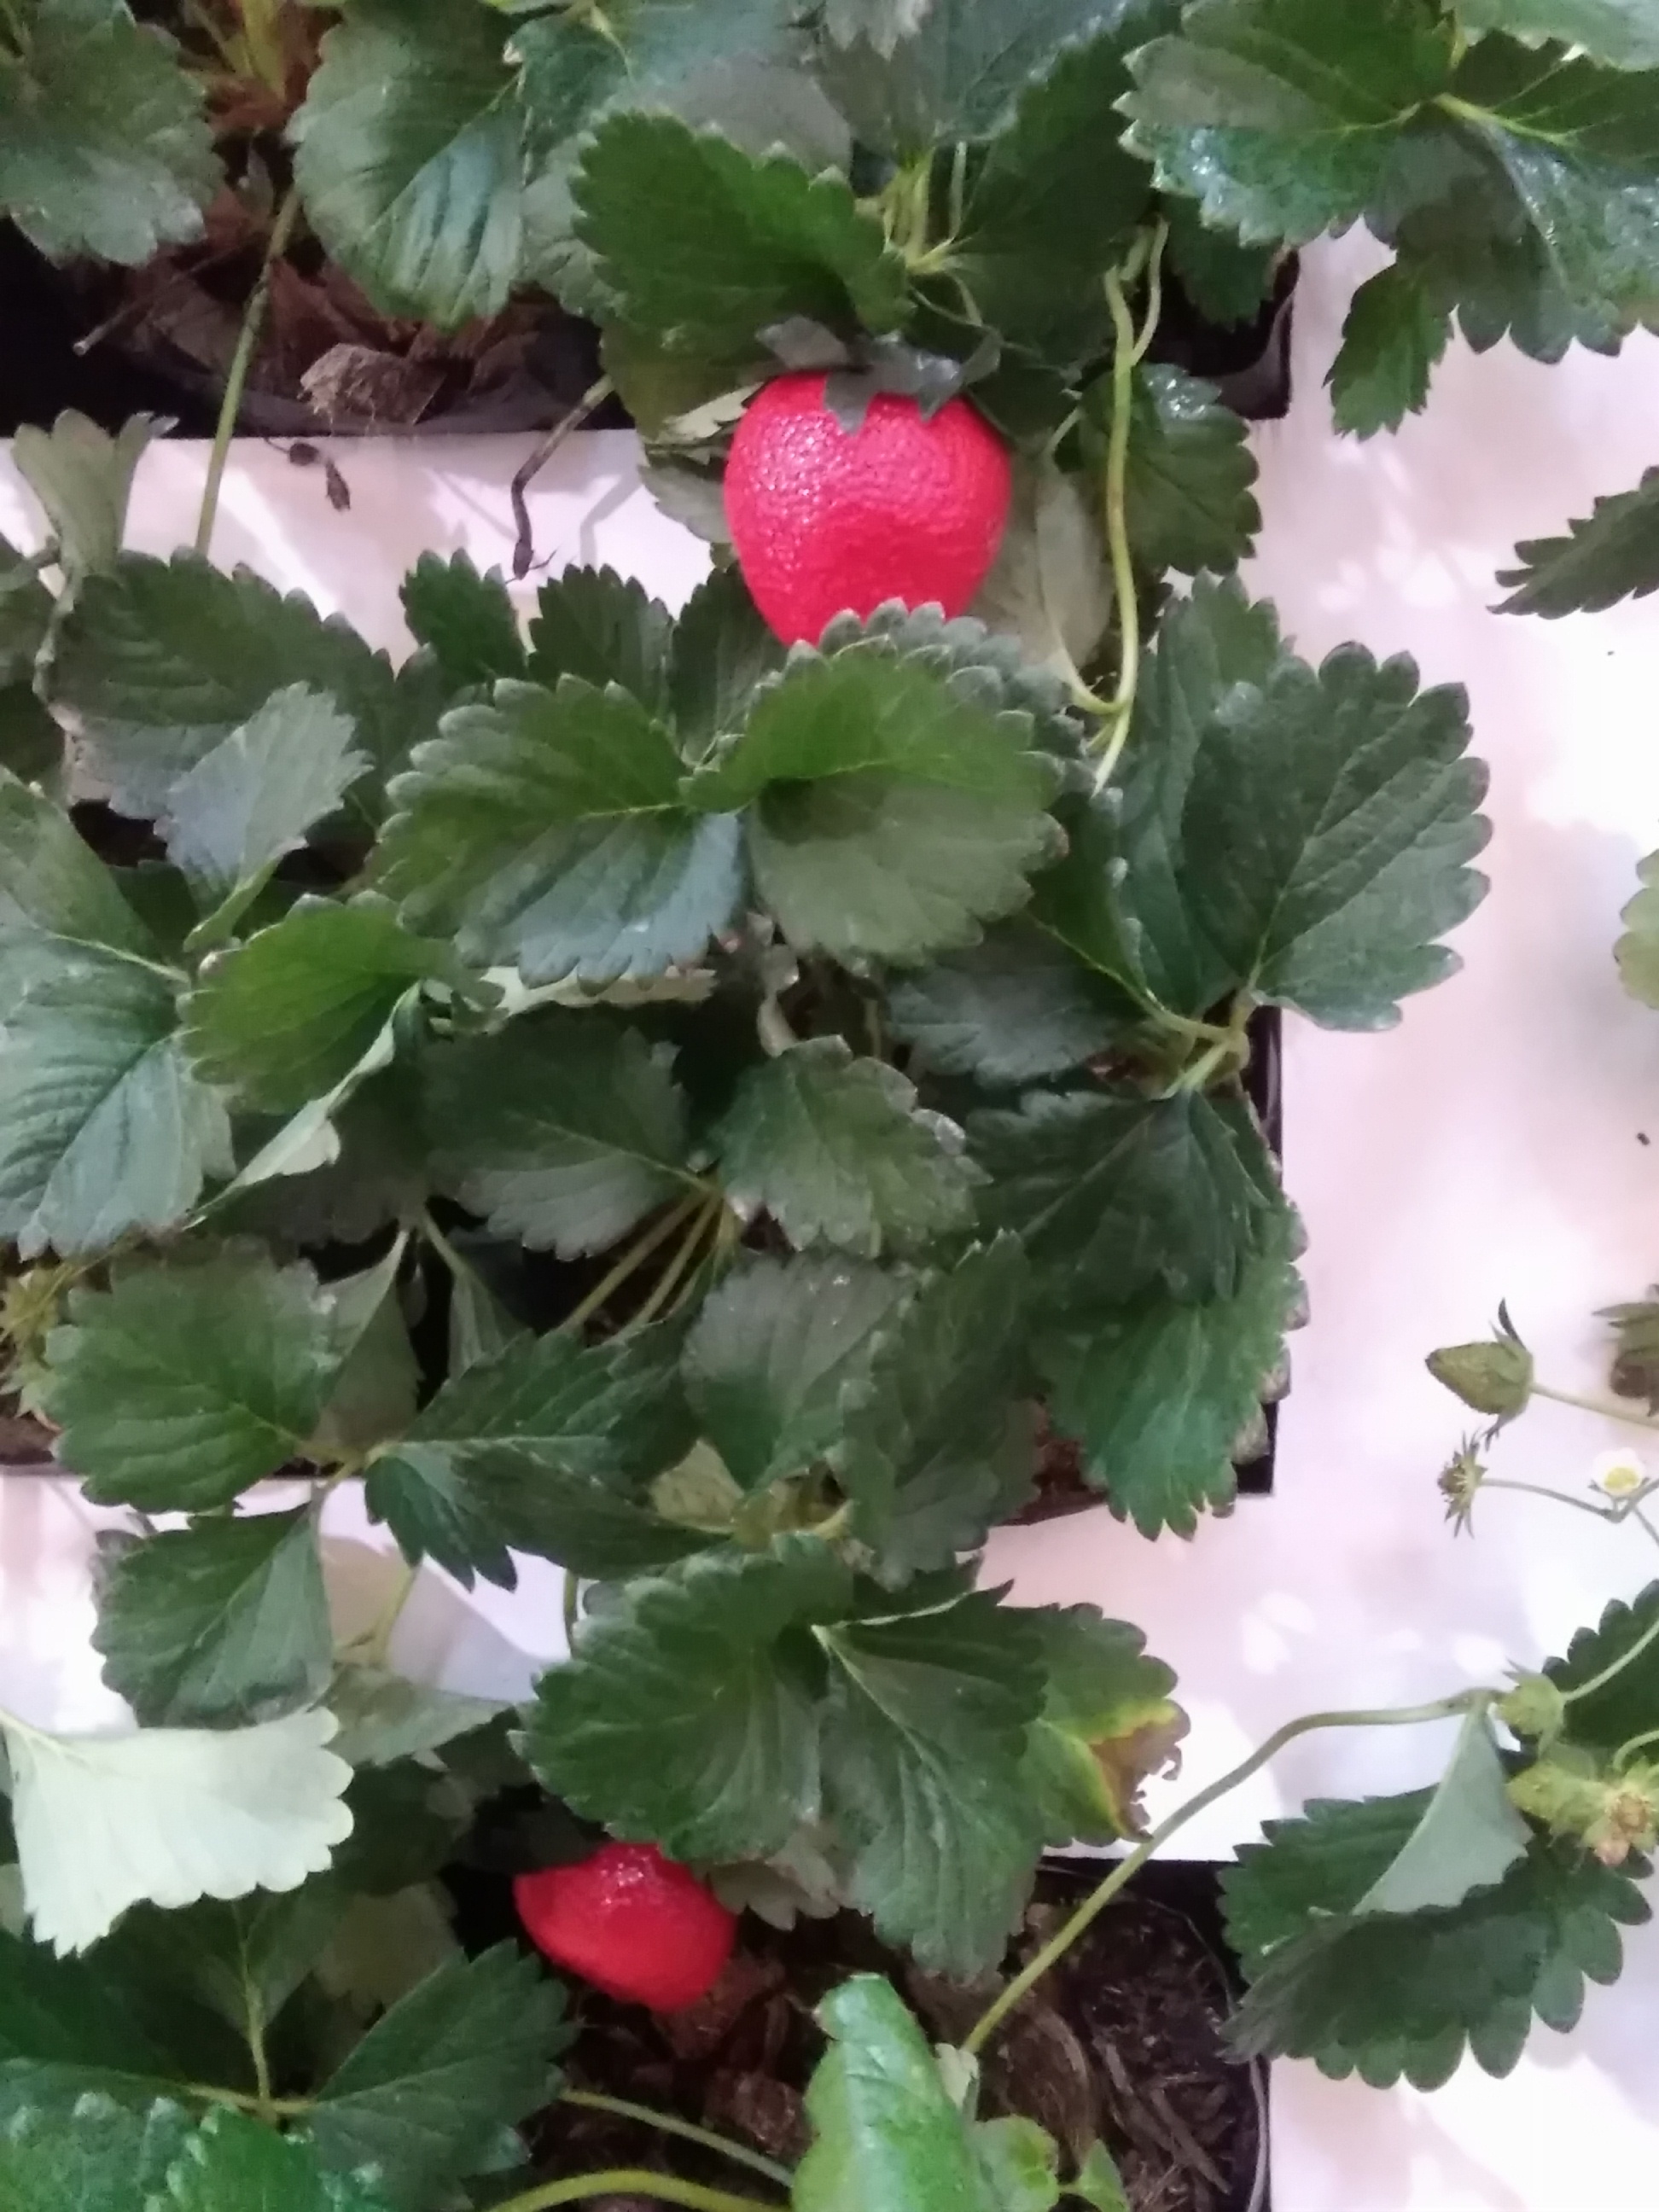
strawberry, plant, bearing, fruit, leaves, decoration, pot, soil, living, fresh, flower, leaf, strawberries, flowering plant, food, alpine strawberry, produce, annual plant